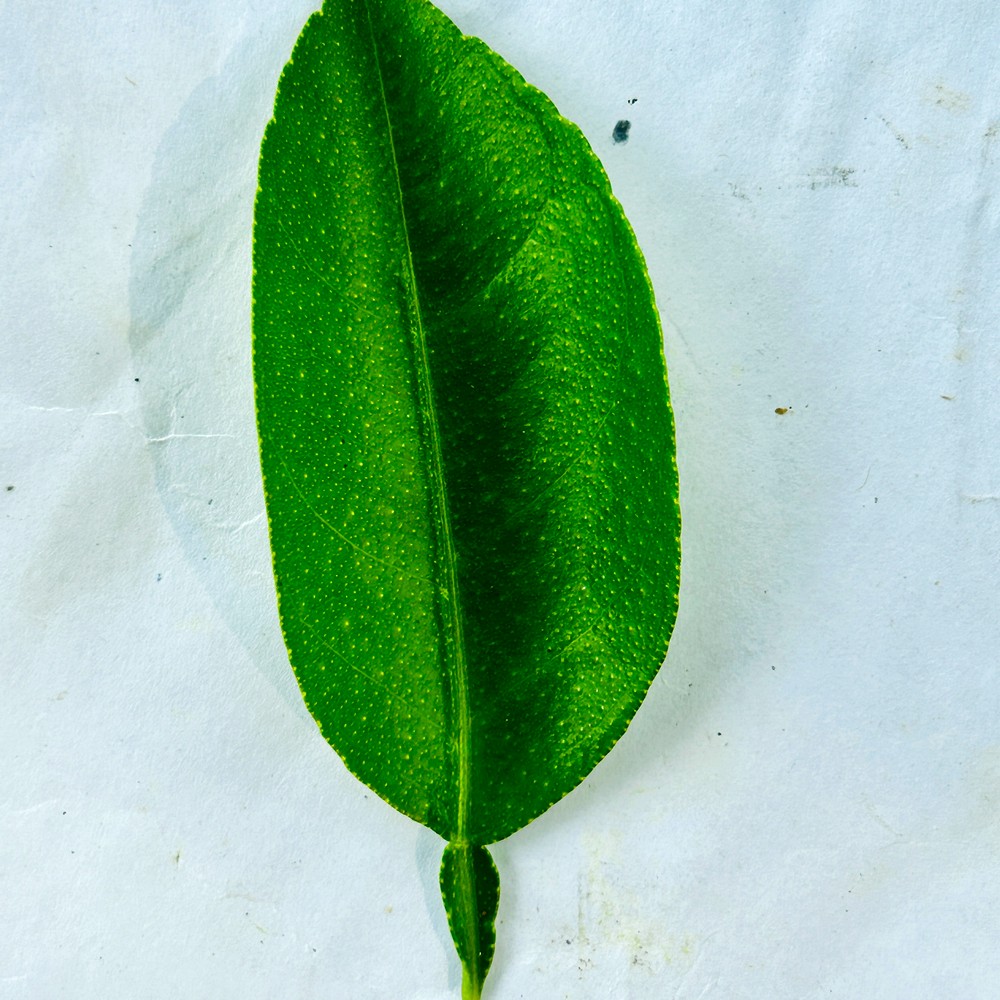
Label: Healthy Leaf